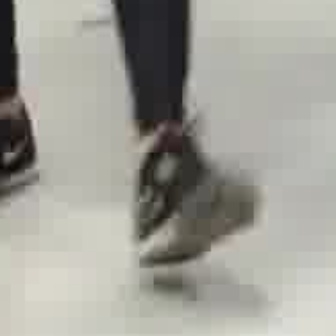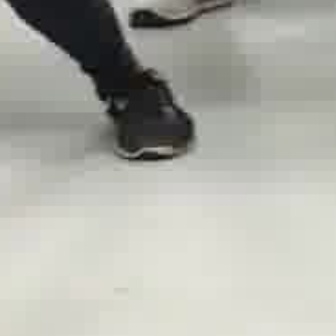
  Please identify the target specified by the bounding box [130,135,252,257] in the first image and locate it in the second image. Return the coordinates in [x_min,y_min,x_max,y_max] format.
Answer: [103,70,189,157]